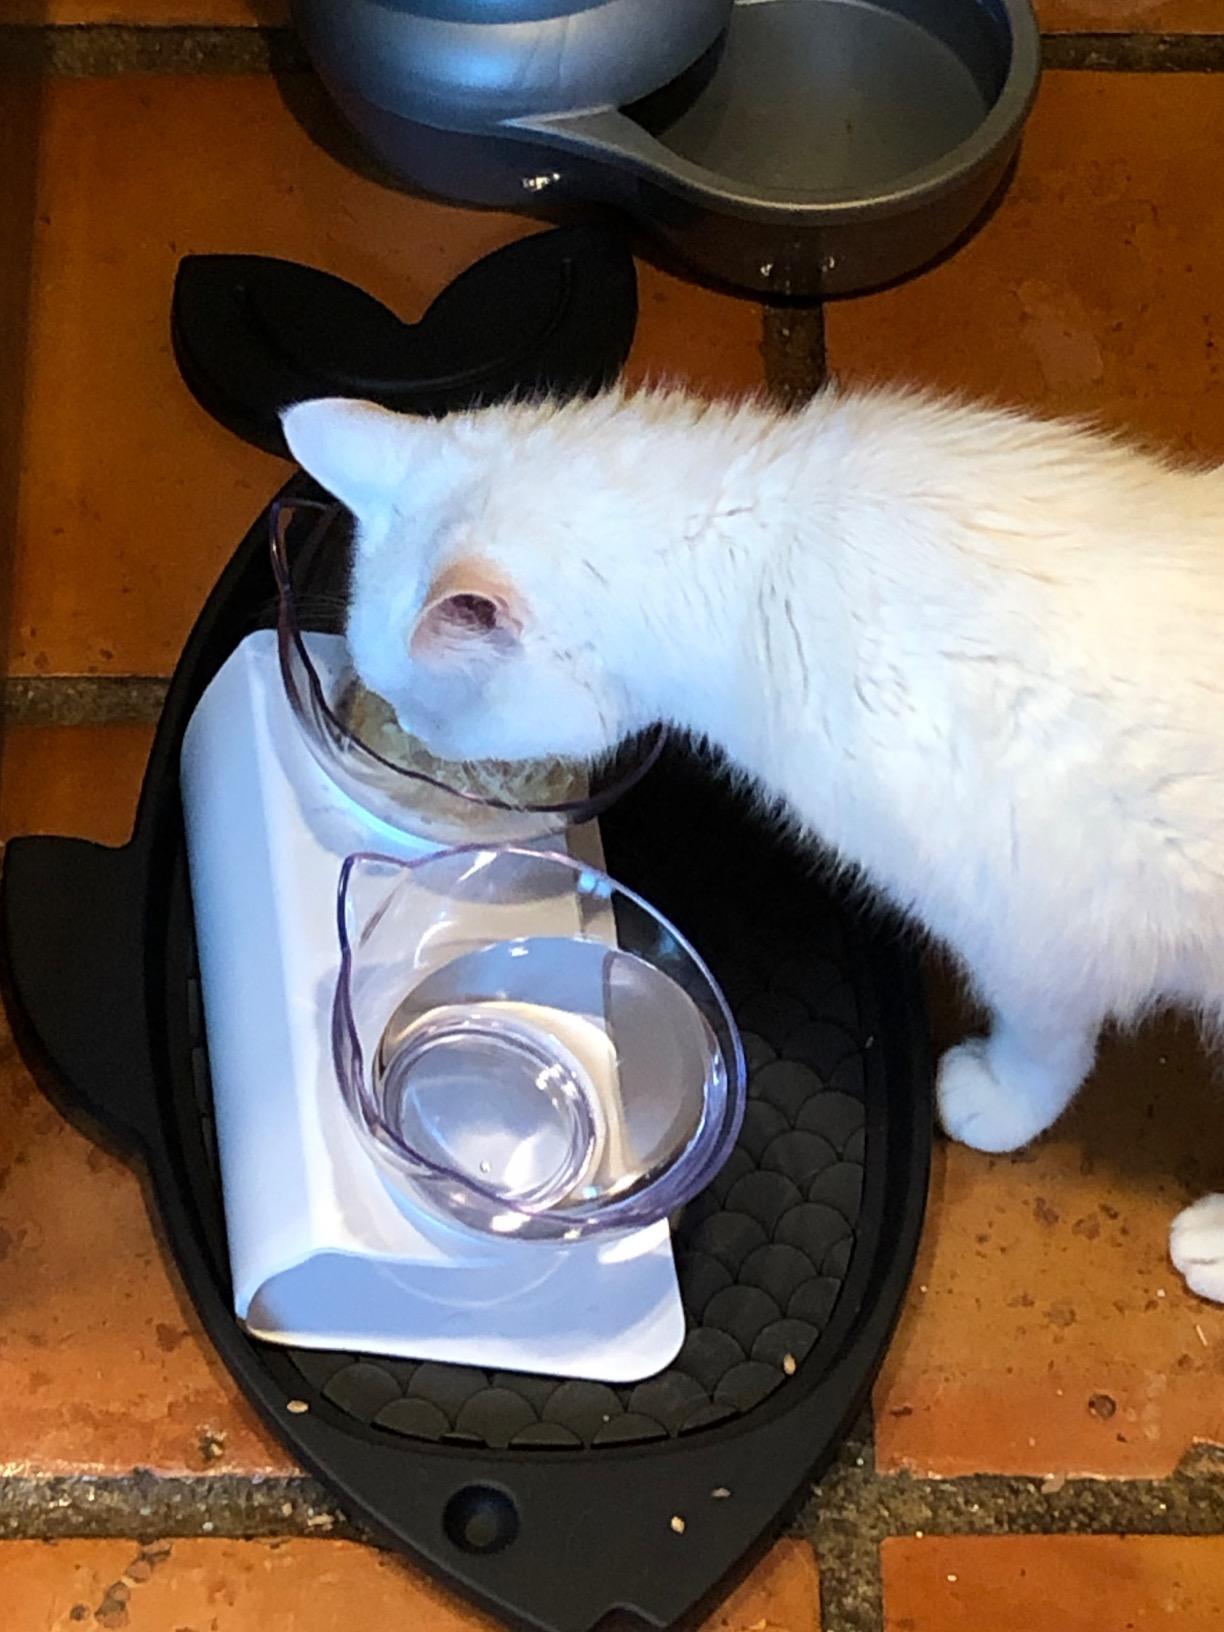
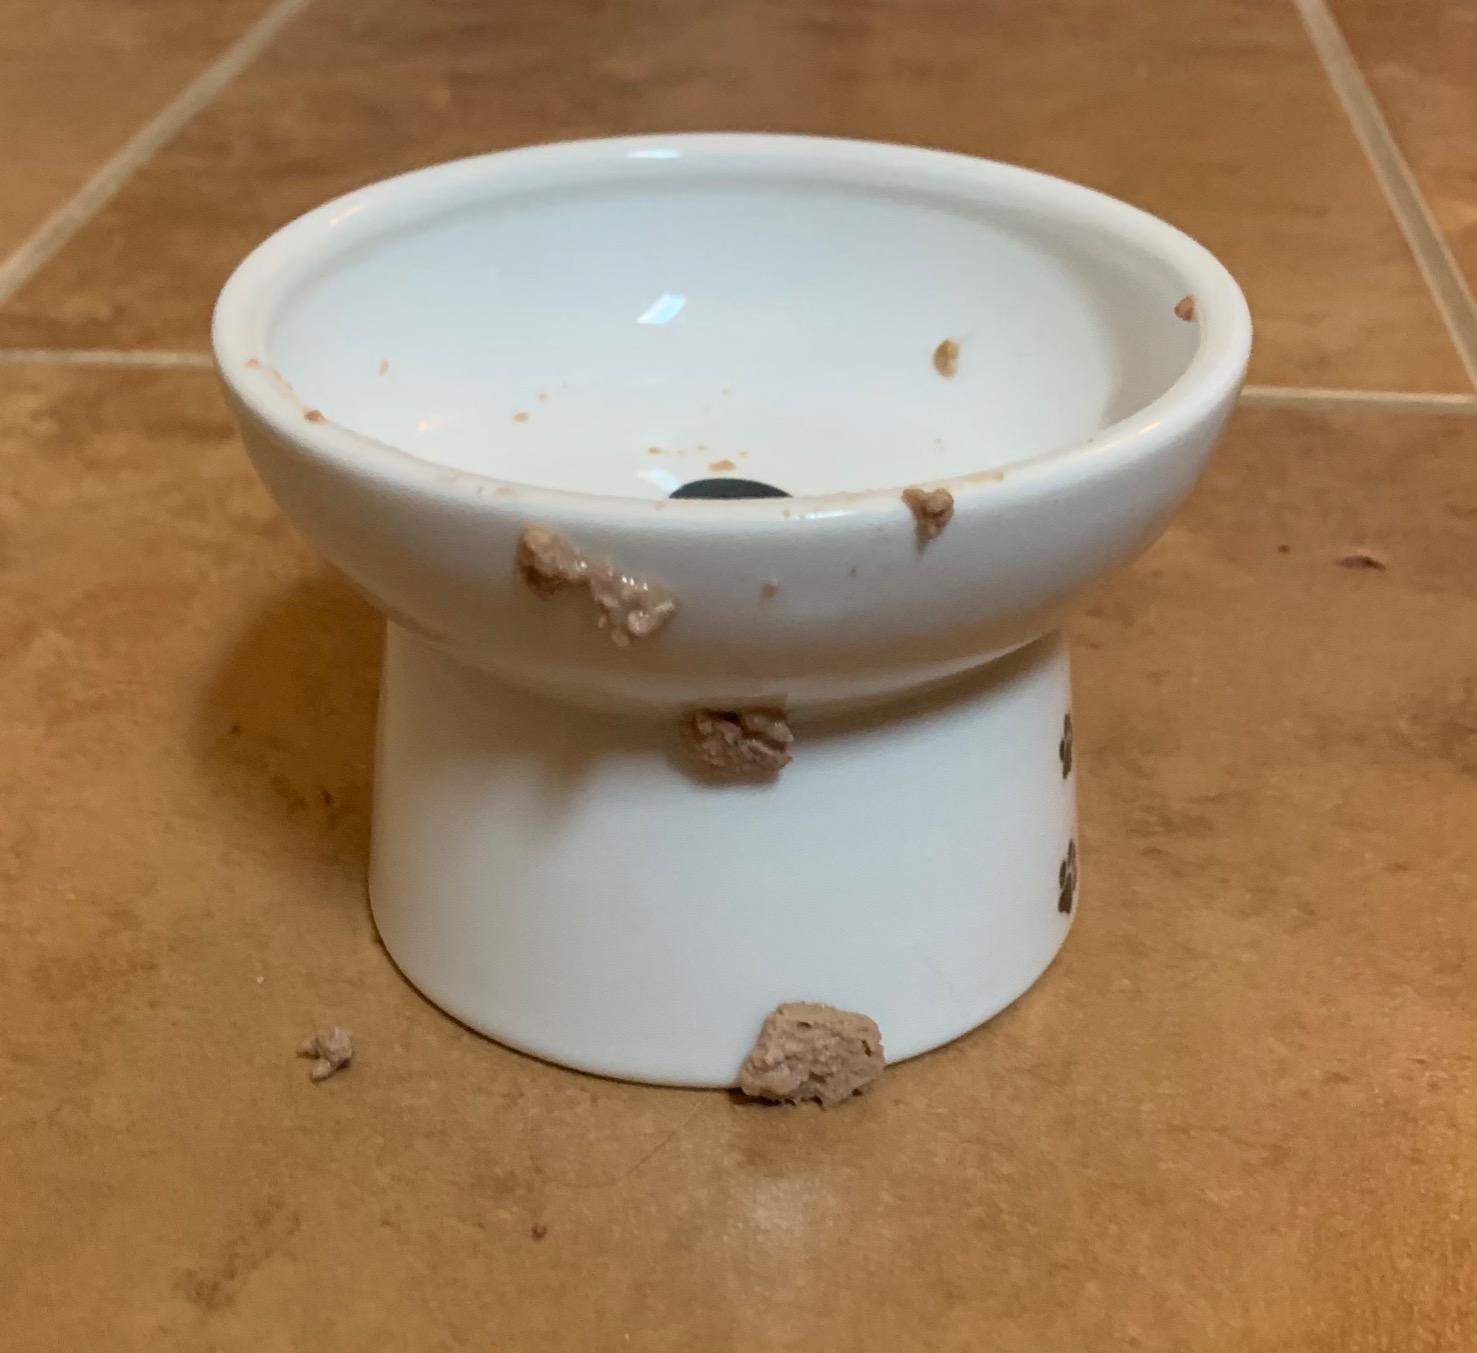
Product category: items_bowl
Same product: no